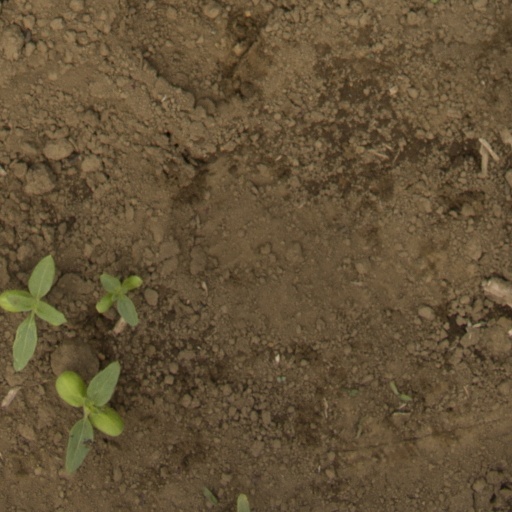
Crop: Jerusalem artichoke